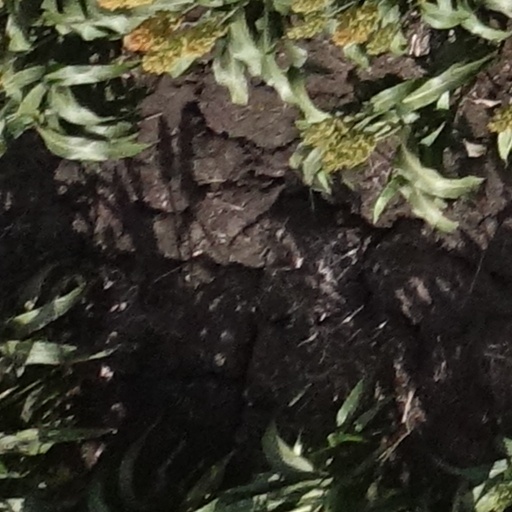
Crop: sorghum